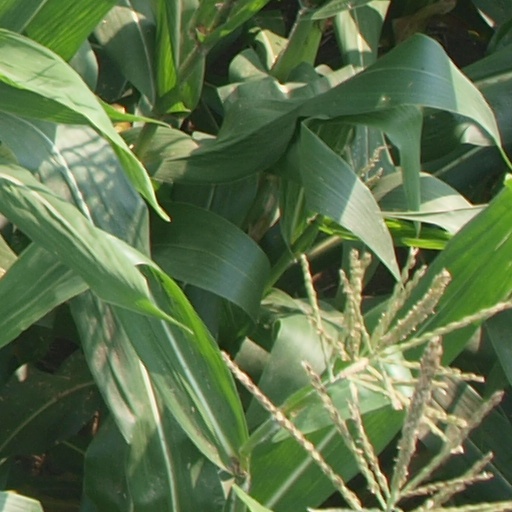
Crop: maize; corn